Vouzan

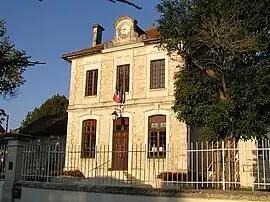
Town hall

Vouzan is a commune in the Charente department in southwestern France.